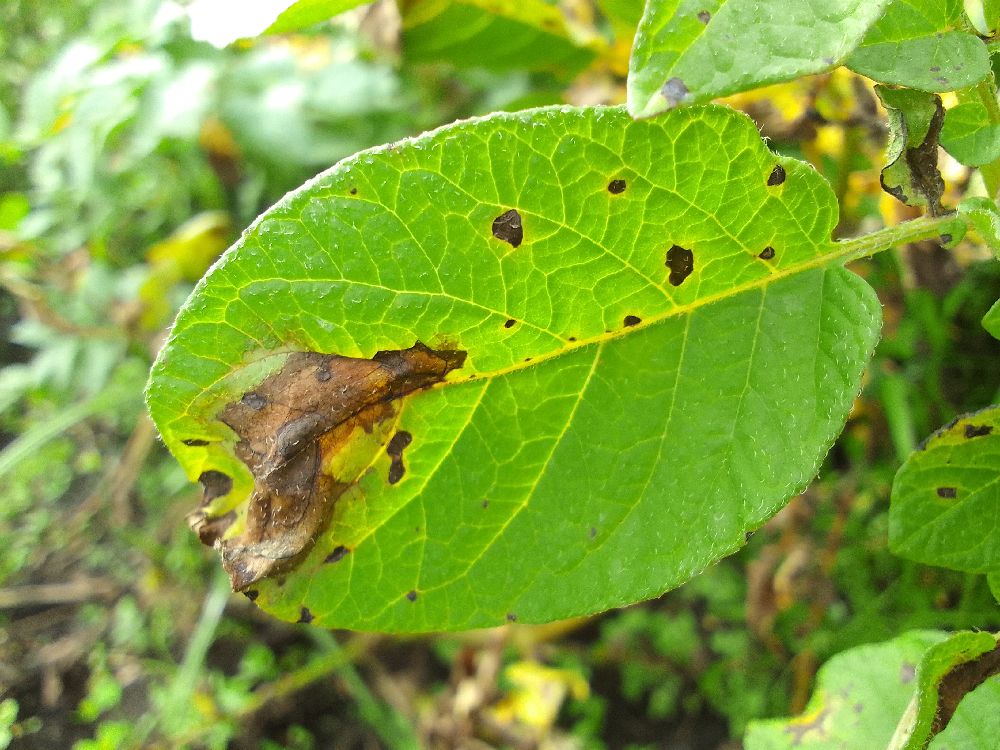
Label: Late blight